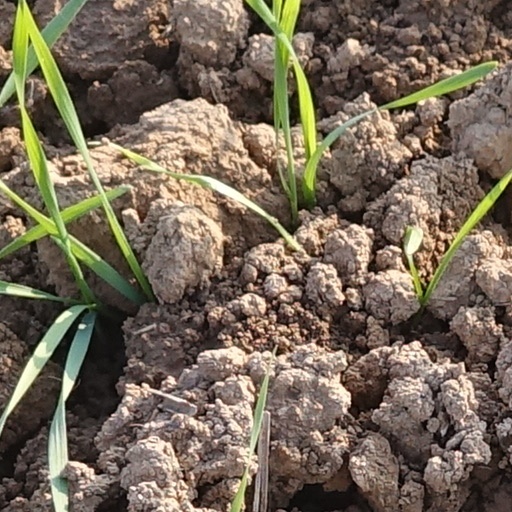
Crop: wheat